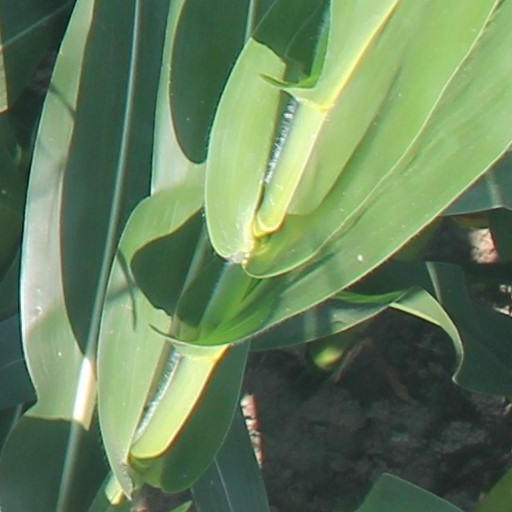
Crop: maize; corn